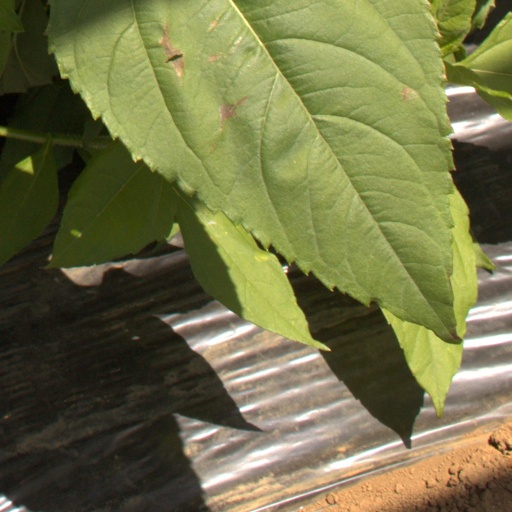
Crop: Jerusalem artichoke